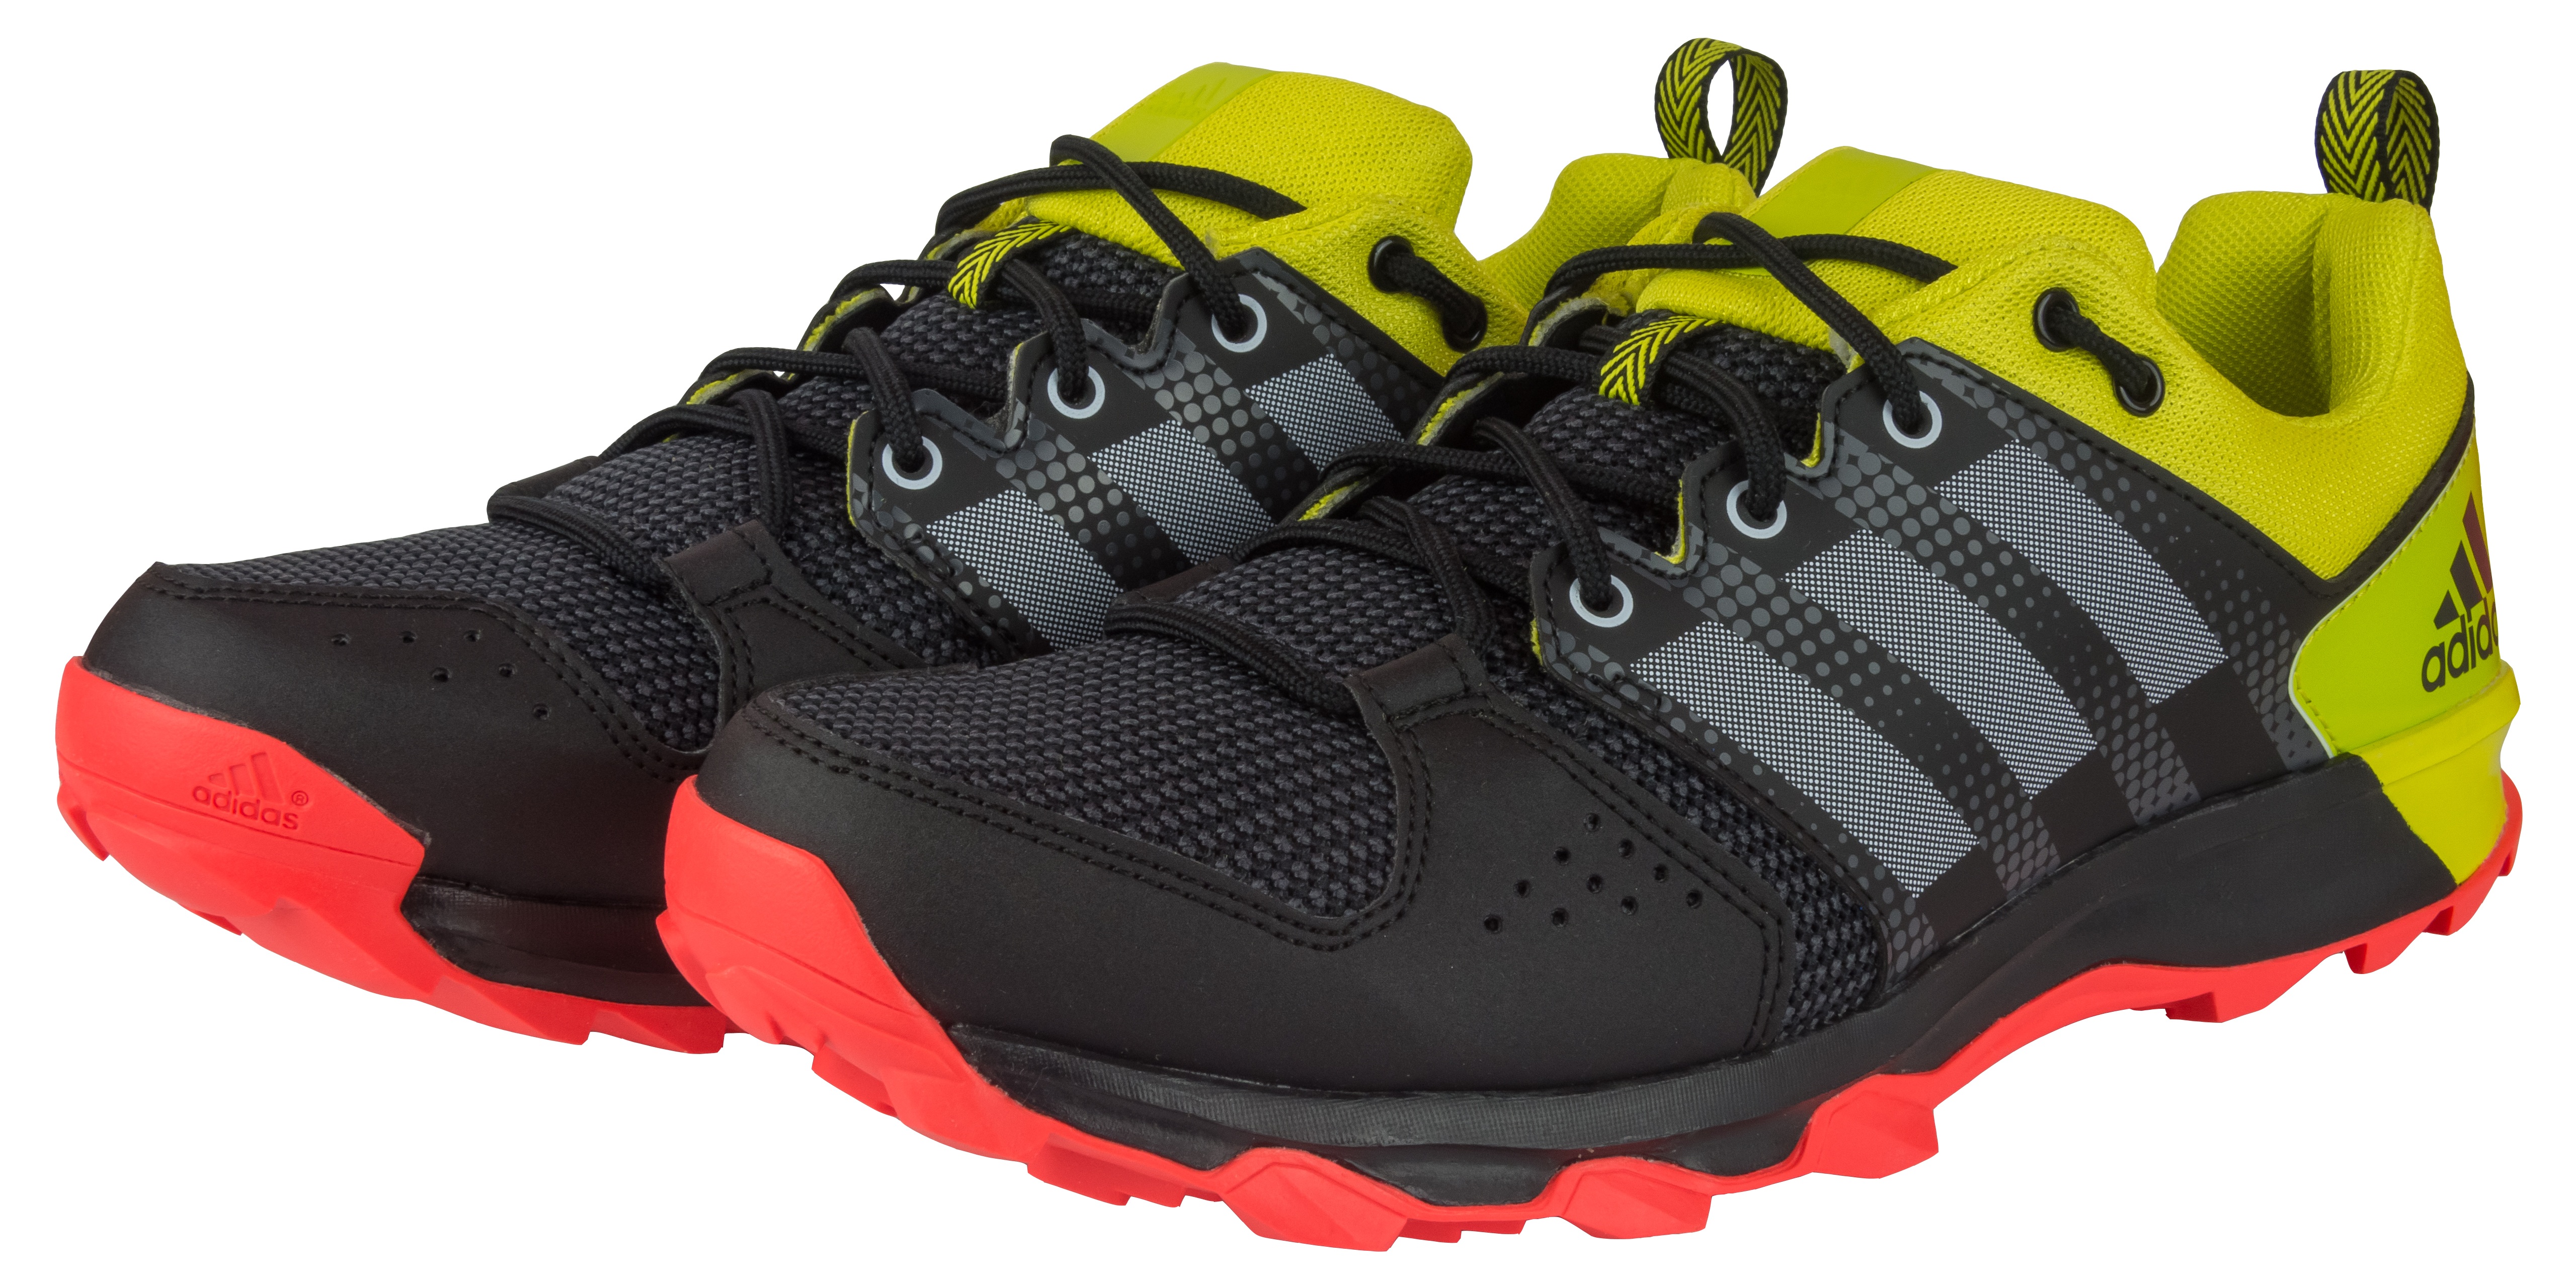
shoe, running, run, galaxy, running shoe, tennis shoe, product, boots, adidas, footwear, spikes, outdoor shoe, athletic shoe, walking shoe, cross training shoe, bicycle shoe, botasky, hiking shoe